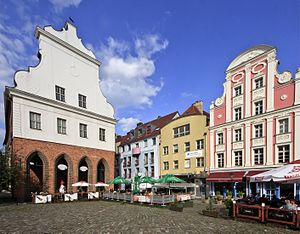
Polen / Byer
Szczecin
Polen, officielt Republikken Polen er et land i Centraleuropa og grænser til Tyskland mod vest, Tjekkiet og Slovakiet mod syd, Ukraine og Hviderusland mod øst, og Østersøen mod nord, Litauen og Rusland mod øst. Polen deler søgrænser med Danmark og Sverige. Med et samlet areal på 312 696 km² er Polen verdens 69. største land og det 9. største i Europa. Polens befolkning udgør 38,5 millioner indbyggere og gør det til det 33. mest befolkede land i verden.